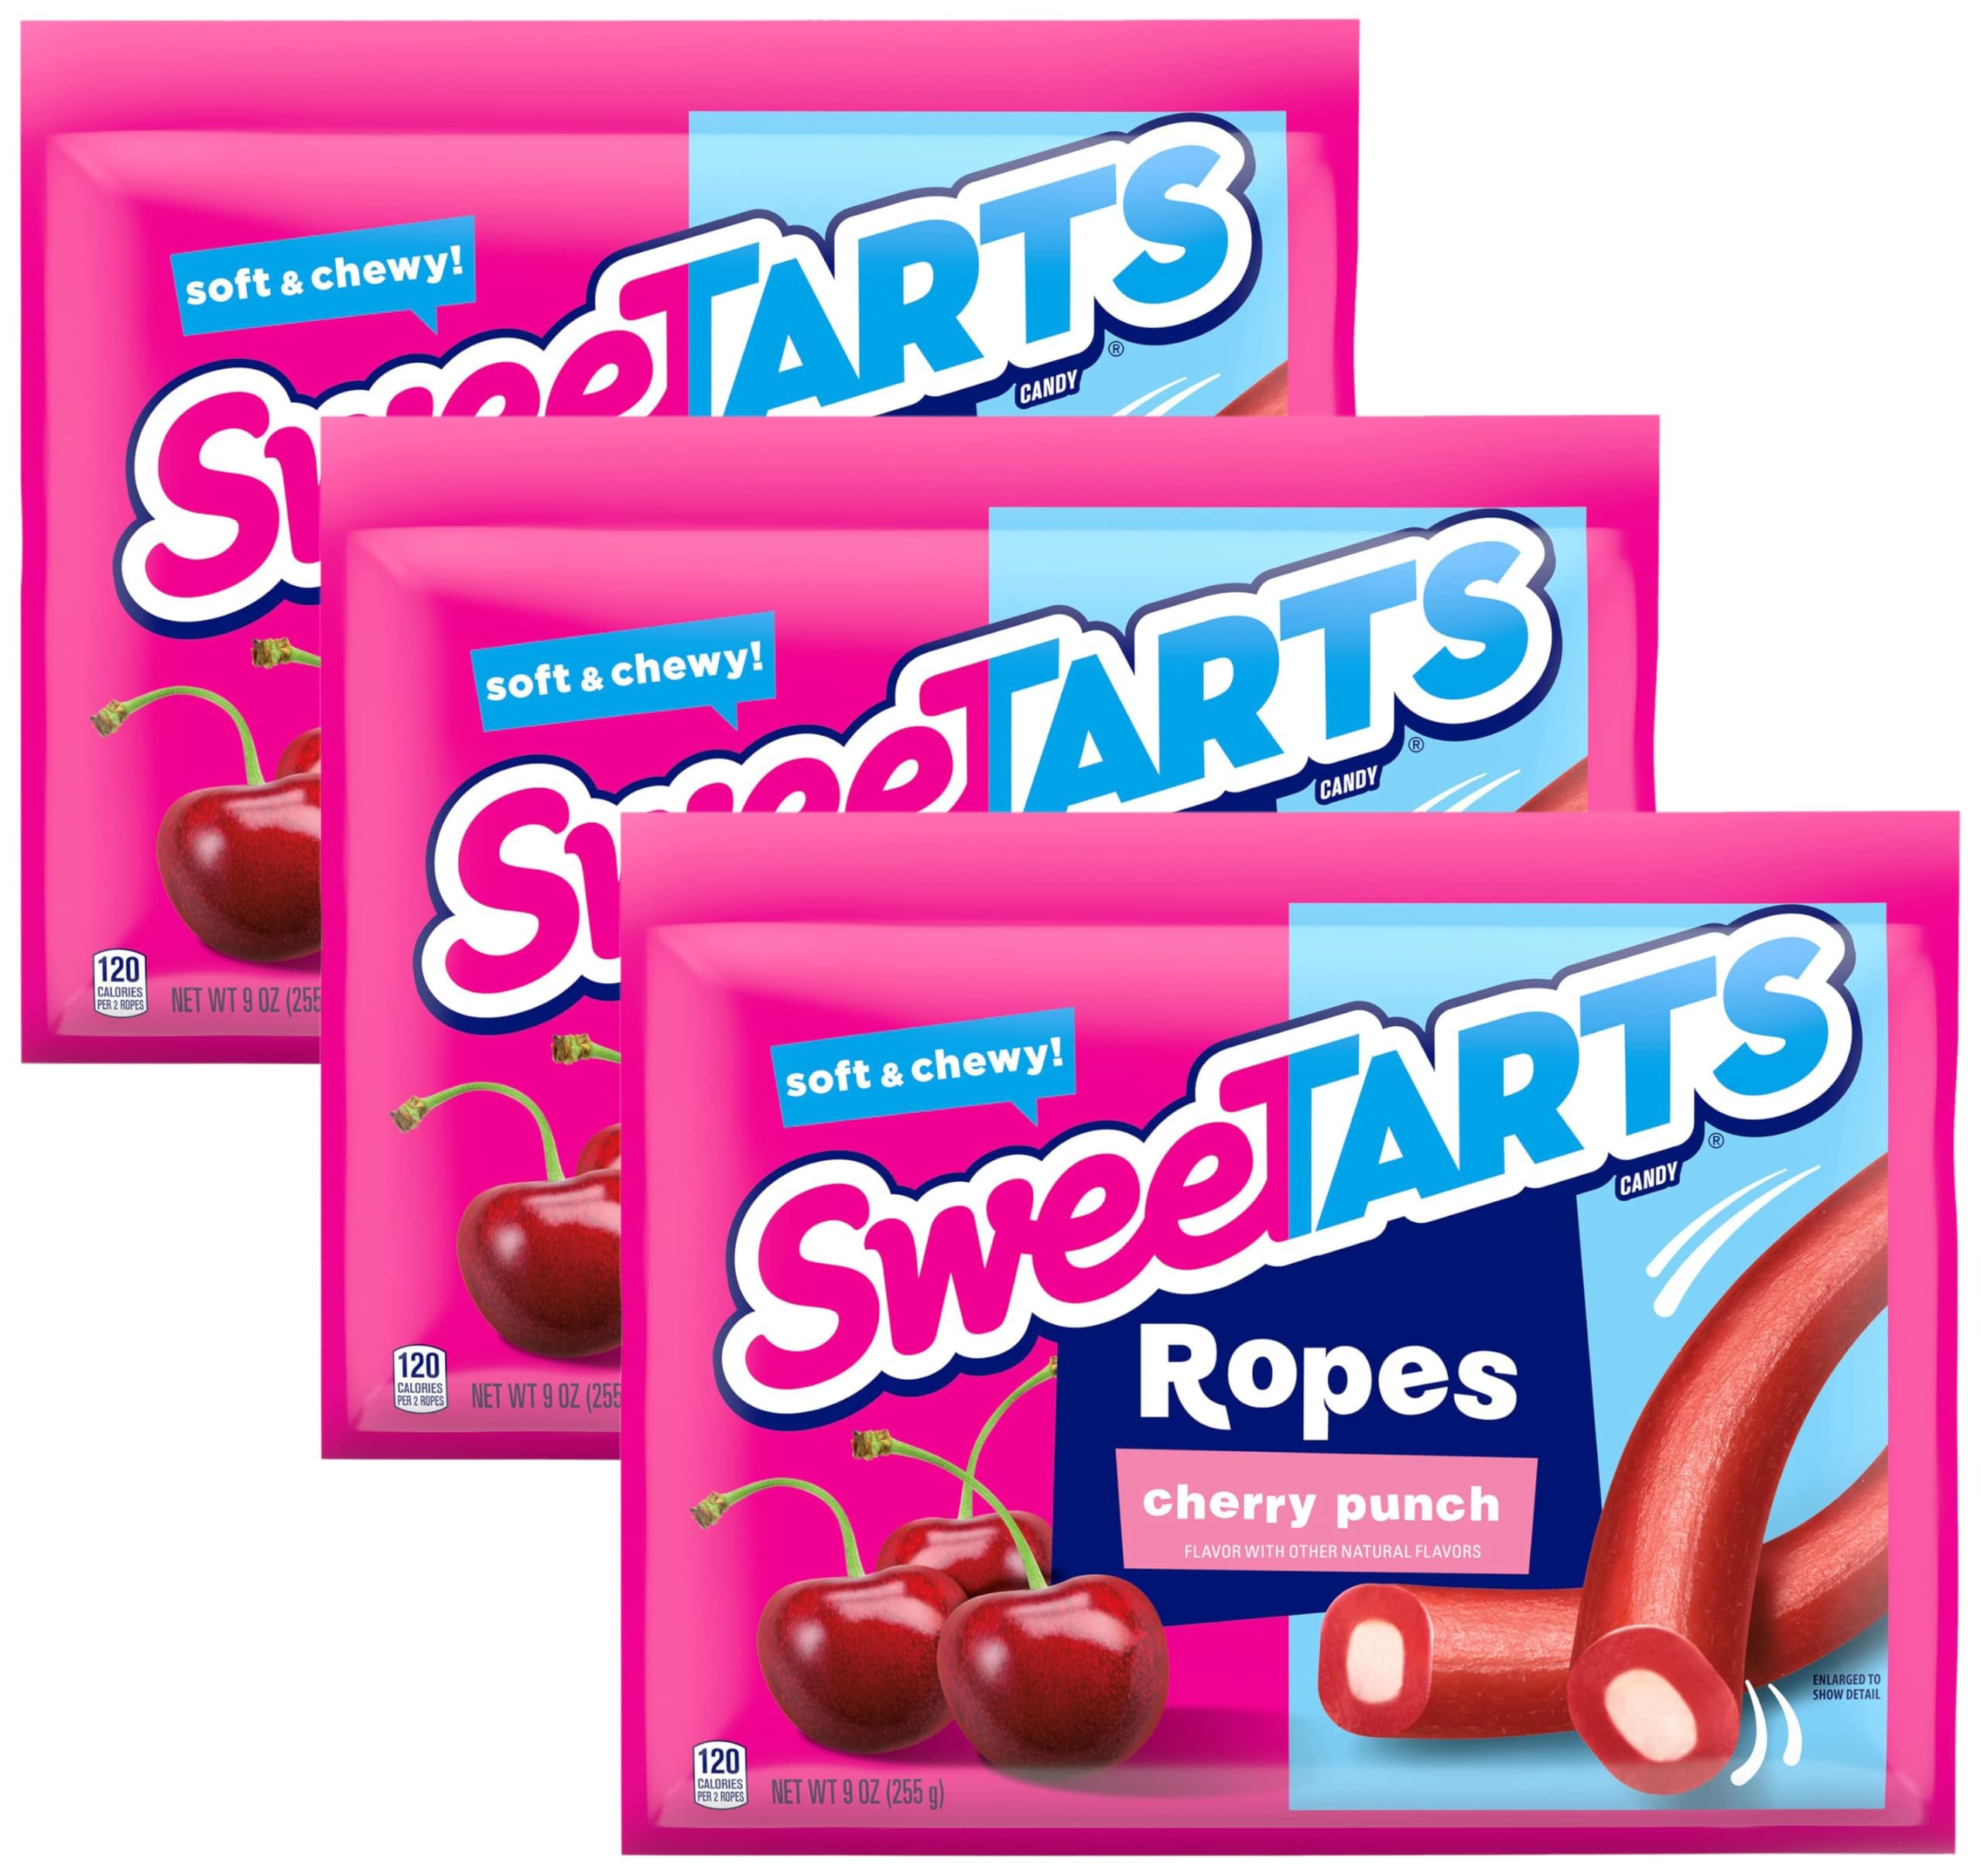
Item Name: SweeTARTS Soft & Chewy Ropes, Summer Candy, Cherry Punch, 9 Ounce (Pack of 3)
Bullet Point 1: The information below is per-pack only
Bullet Point 2: SWEETARTS SOFT & CHEWY ROPES: Contains 9-ounces of SweeTARTS Cherry Punch Soft & Chewy Ropes
Bullet Point 3: A TWIST ON THE CLASSIC: A classic flavor fusion – a chewy rope with a tart filling, providing mouthwatering candy leaving your tastebuds wanting more
Bullet Point 4: SWEET AND TART: The candy that provides a sweet and tart collision in your mouth – an explosion of flavor that provides the best of both worlds
Bullet Point 5: TRY THEM ALL: More SweeTARTS products means more to love! Try some of our other delicious, tangy candy including gummies fruity splitz, chewy fusions, and more
Bullet Point 6: GREAT FOR SHARING: SweeTARTS provide a delicious assortment of sweet and tart flavors. Spread the joy and share this tangy sensation with friends
Value: 27.0
Unit: Ounce

Price: 3.64